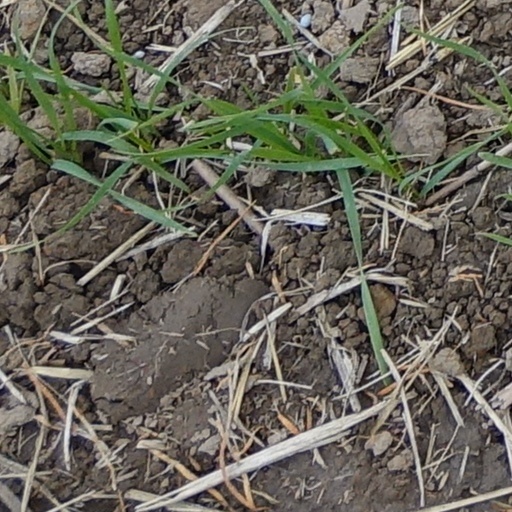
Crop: wheat